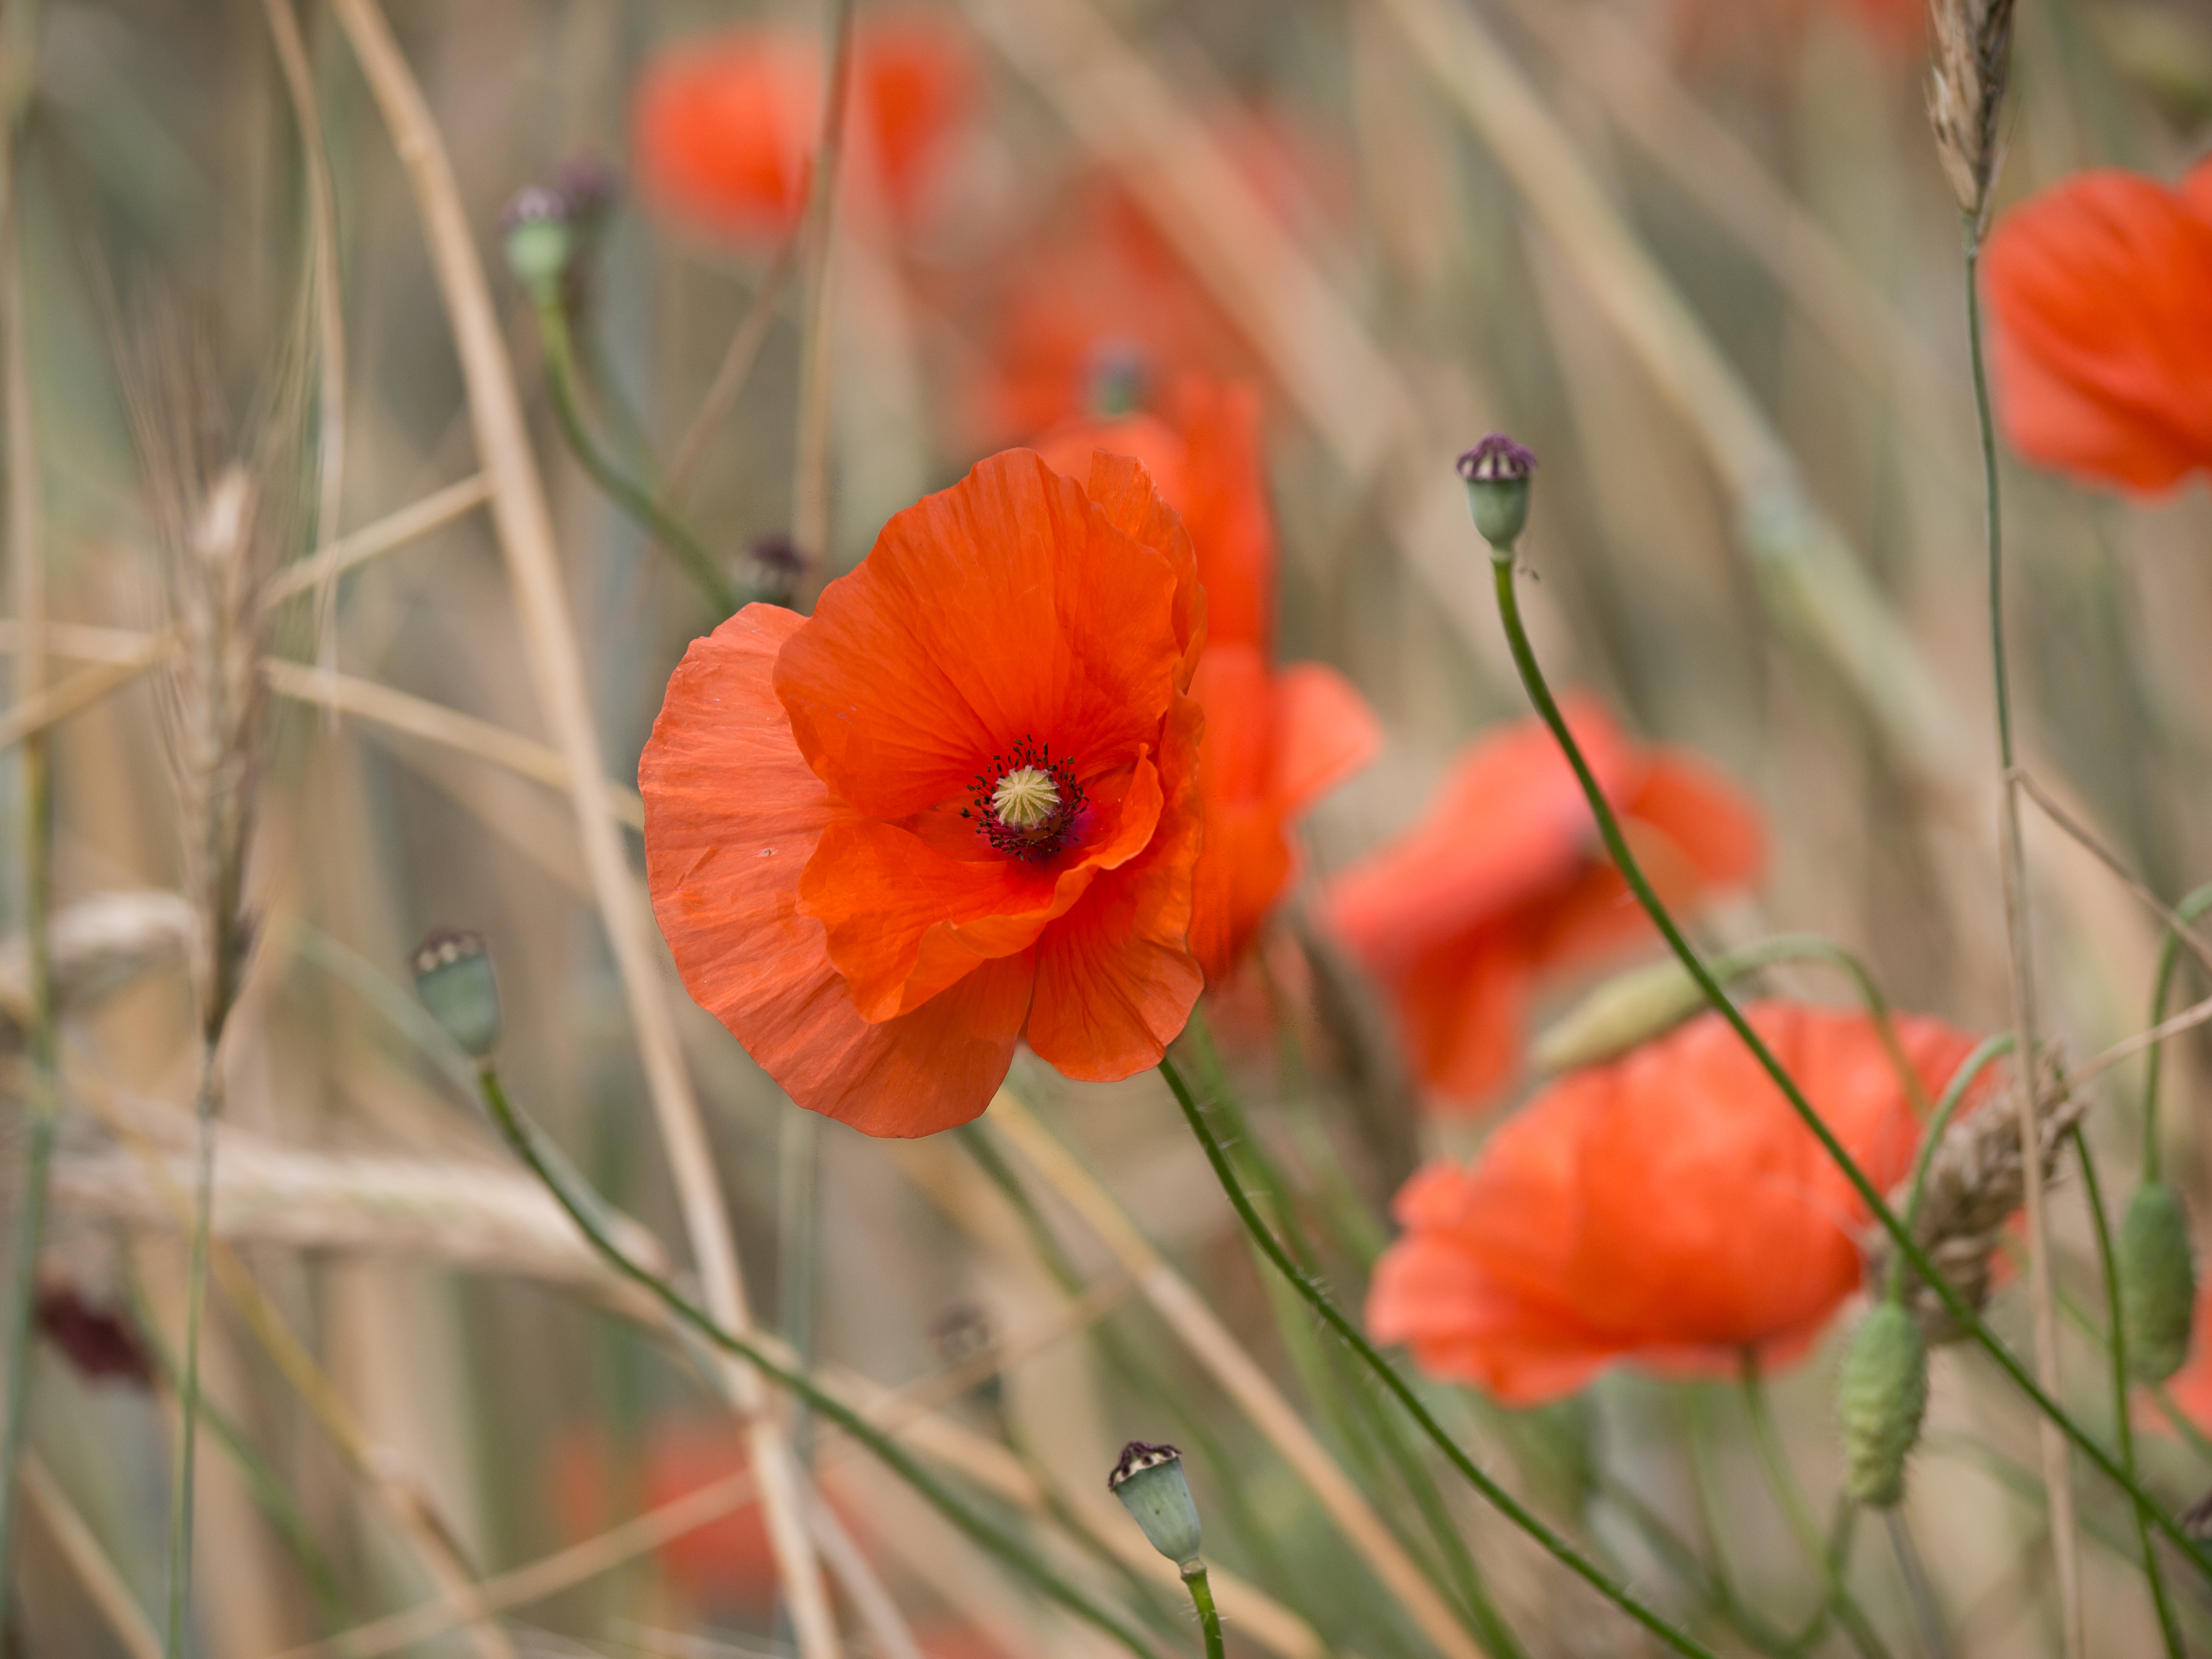
nature, plant, meadow, flower, petal, red, botany, flora, wildflower, close up, 2013, poppy, coquelicot, panasoniclumixg5, macro photography, flowering plant, plant stem, land plant, poppy family